Lark sparrow

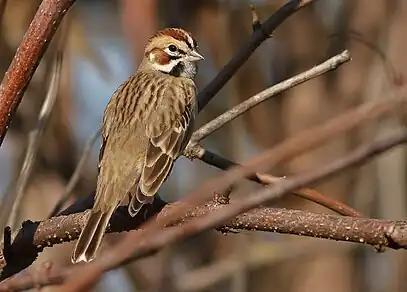
Lark Sparrow in Sacramento, California.

The lark sparrow is distinctive. Adults have a typically sparrow-like dark-streaked brown back, and white underparts except for a dark central spot. The cheeks and crown sides are chestnut, with white eyebrow and crown stripes. The dark tail's corners are also white. Young lark sparrows are duller, and the underparts are streaked.